Kyle Eastmond

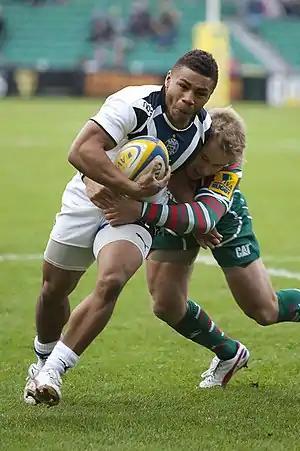
Eastmond playing for Bath, being tackled by Matthew Tait of the Leicester Tigers

On 3 March 2021 it was reported that he had signed for Leeds in the Super League, however, on 17 May he announced his immediate retirement from rugby having played only two games for his new club.